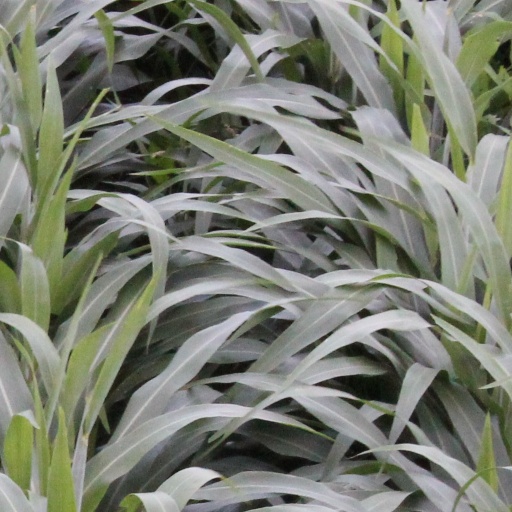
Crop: sorghum